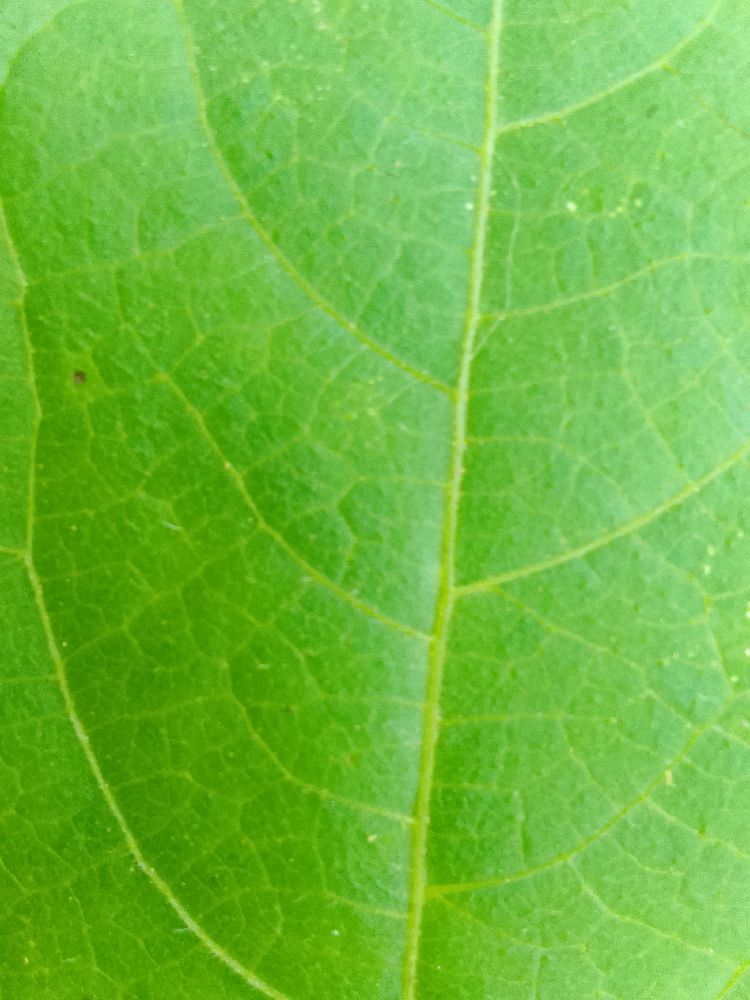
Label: healthy